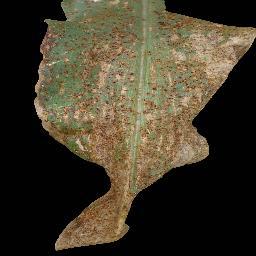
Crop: corn
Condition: (maize)_common_rust